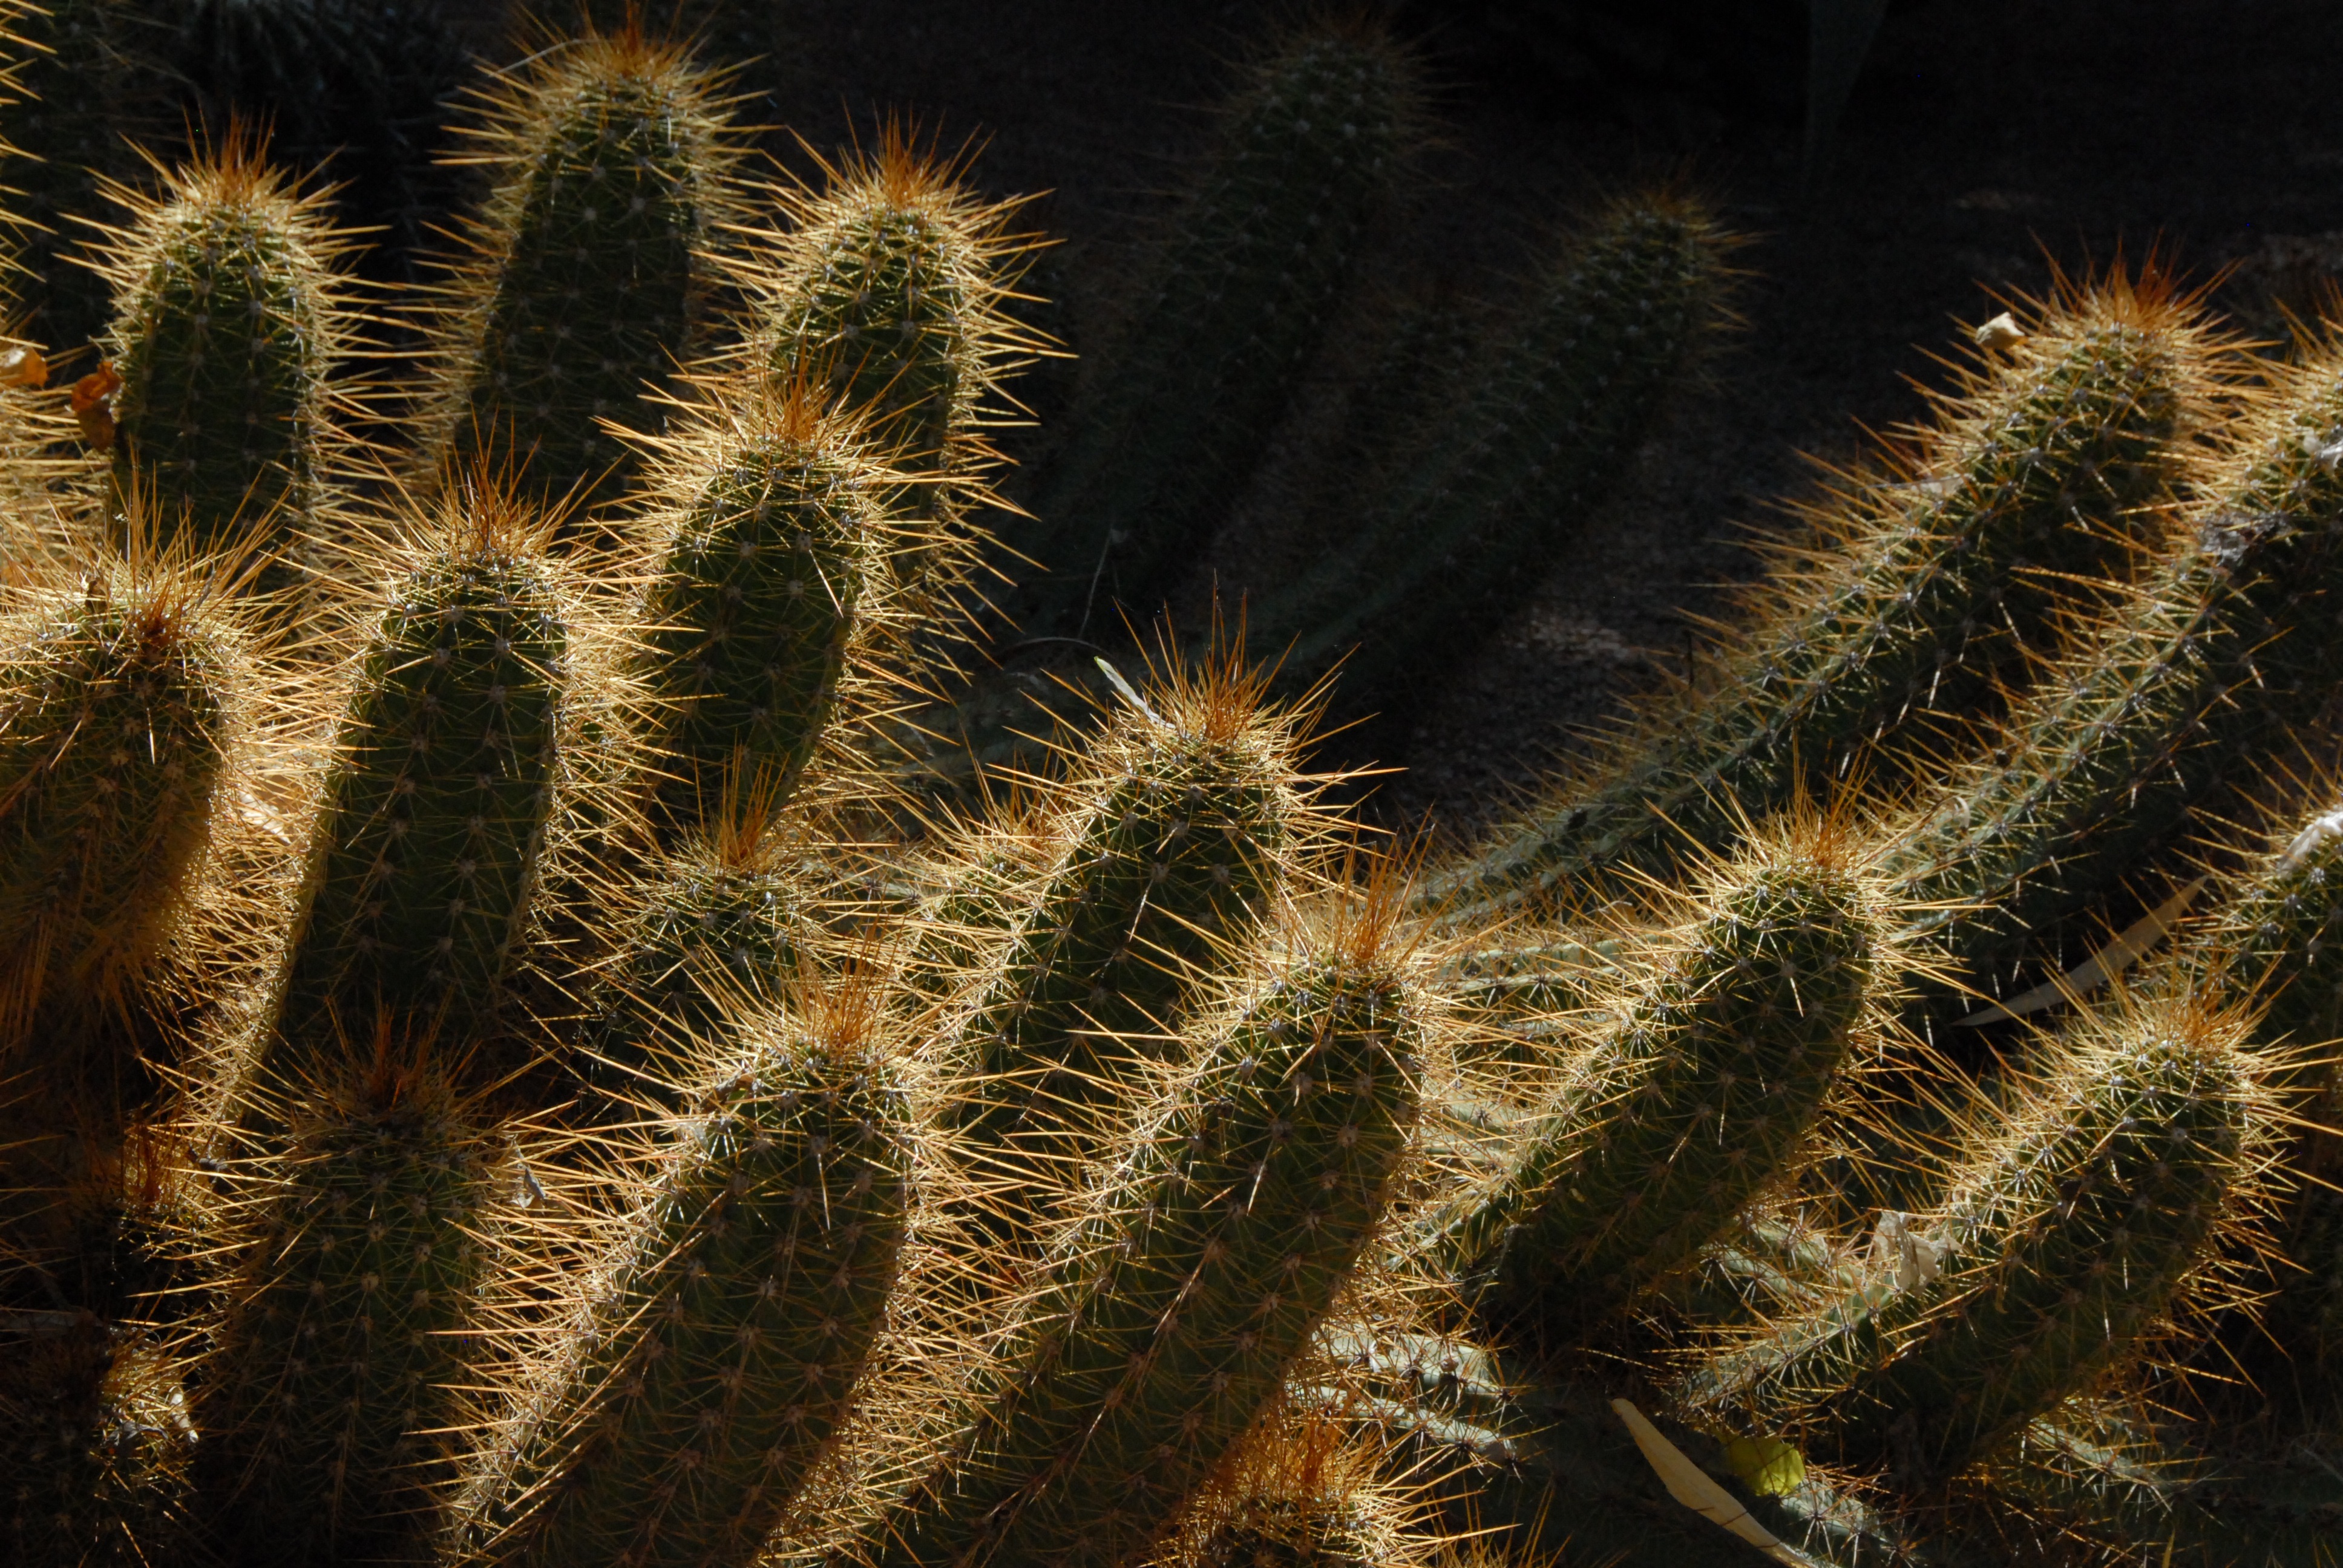
cactus, light, plant, flower, botany, garden, close up, marrakech, morocco, chiaroscuro, exotic, caryophyllales, macro photography, flowering plant, grass family, plant stem, land plant, thorns spines and prickles